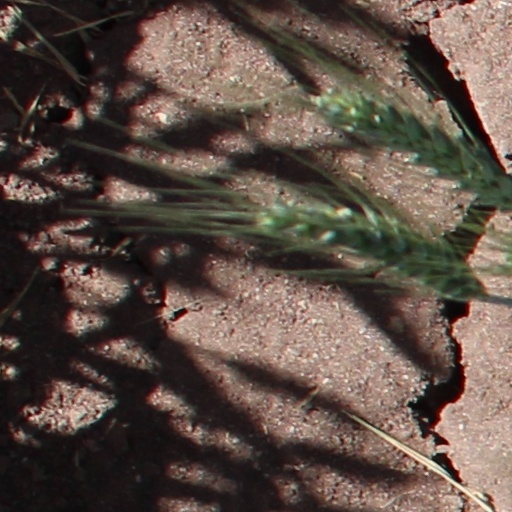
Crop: wheat